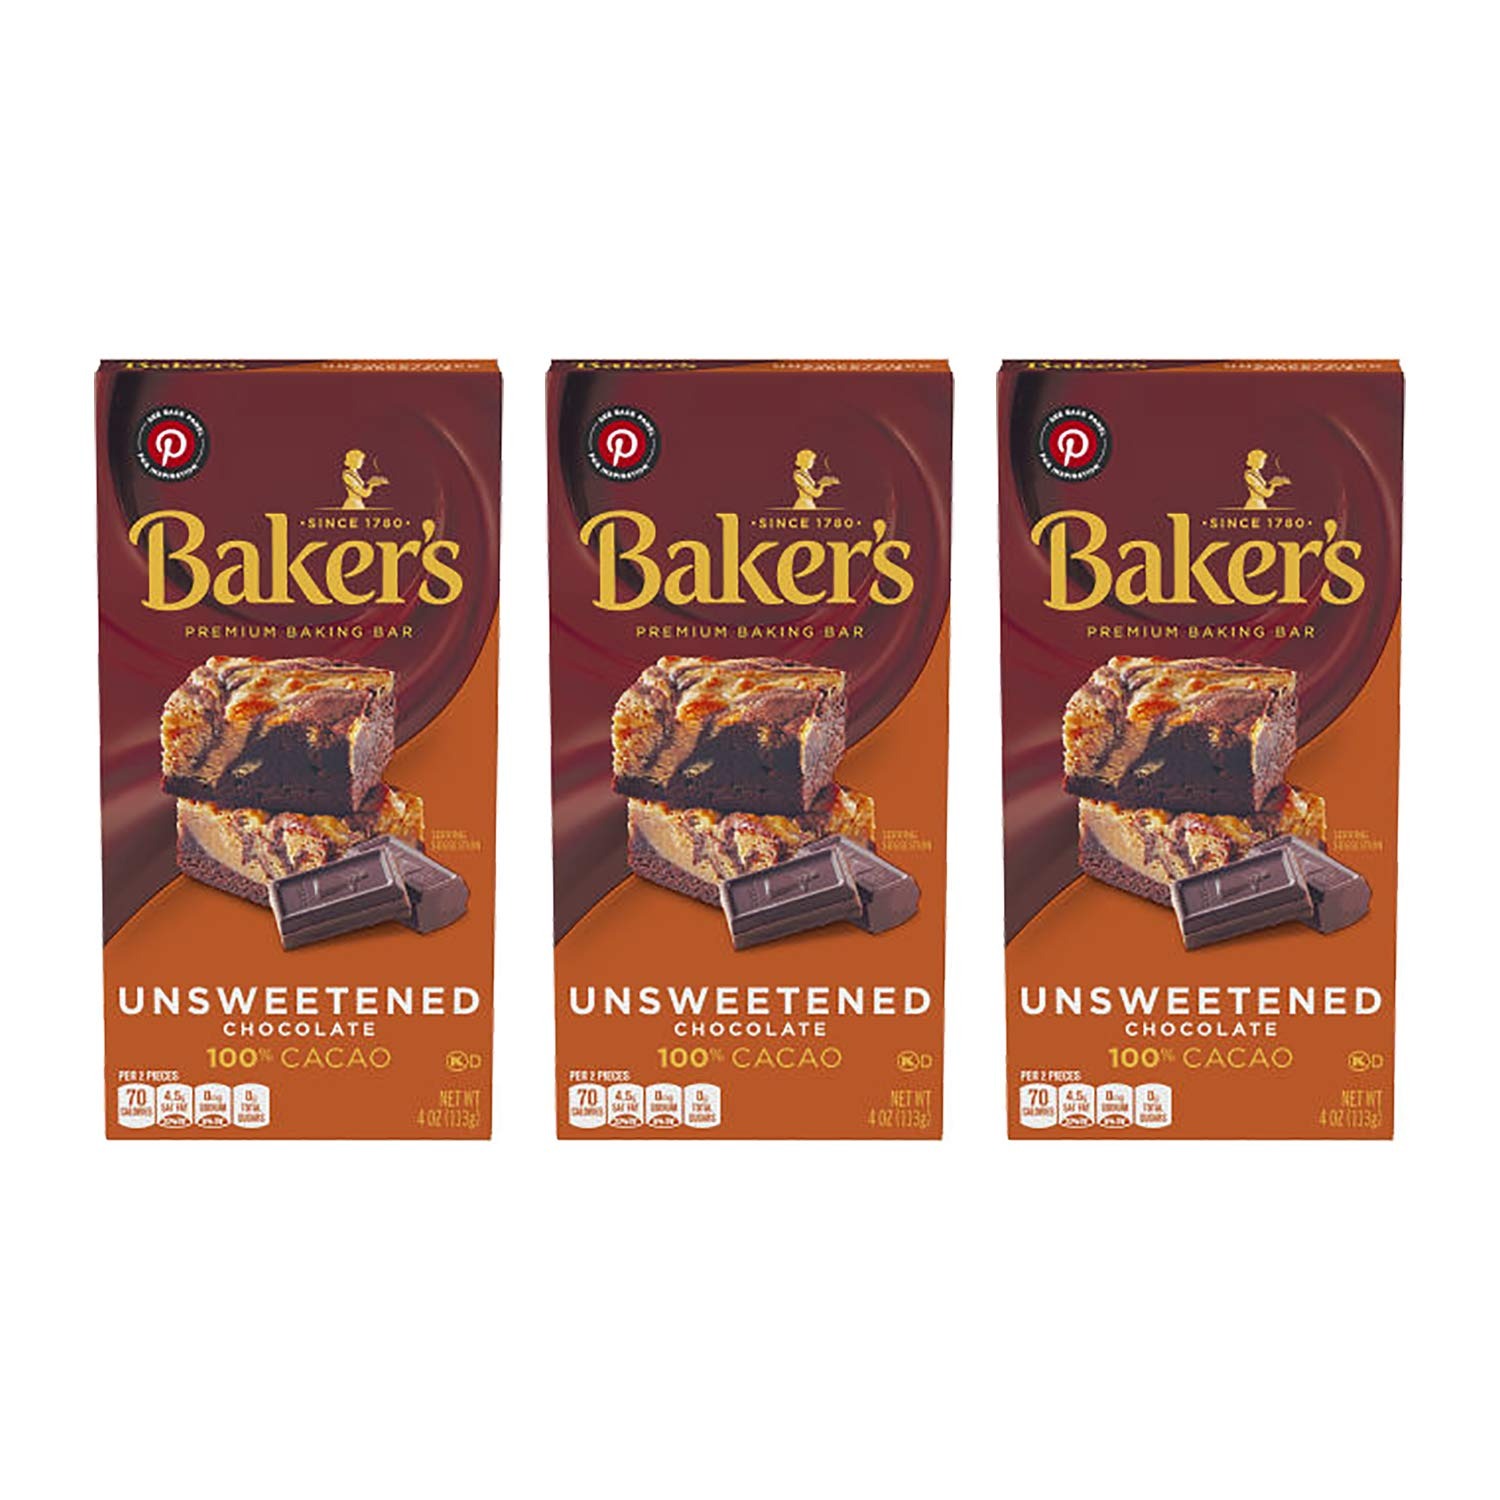
Item Name: Baker's Unsweetened Baking Chocolate Bar, 4 Oz (Pack of 3) KOSHER OKd
Bullet Point 1: Easy Break Bar - All Natural - 100% Cocoa
Bullet Point 2: Made with cocoa butter - Melts smoothly and easily
Bullet Point 3: Unsweetened baking chocolate Easy Break Bar!
Bullet Point 4: Great for baking, dipping, and candy making
Bullet Point 5: OKd Certified KOSHER Made in Canada by Kraft Food
Product Description: Baker&apos;s Unsweetened Baking Chocolate , one of Baker&apos;s five flavors of chocolate baking squares, are great for making cookies, fudge, cakes, frosting, brownies and a whole lot more. Baker&apos;s are the top-selling baking chocolate nationwide because they consistently deliver great taste and are the best melting available. For over 225 years, Baker&apos;s Chocolate has inspired professional and amateur bakers alike with its line of baking chocolates. Because these chocolate are unsweetened, they are perfect for brownie making, and Baker&apos;s famous one-bowl recipe is right on the back of the box. OKd Certified KOSHER Made in Canada by Kraft Food.
Value: 12.0
Unit: Ounce

Price: 4.005